Bimala Tumkhewa

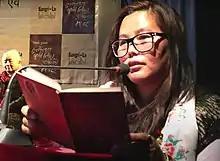
Tumkhewa at the launch event of her book "Hatkelama Prithvi Liyera Ubhiyeko Manche" (2019)

Bimala Tumkhewa Limbu is a Nepali poet, writer and journalist. Her works are centered around the themes of feminism and ethnic identity. She has published four poetry collections till date. She is also the General Secretary for "Sancharika Samuha" (Women Journalists Union) and a member of Women Security Pressure Group. One of her poems is included in the curriculum in first year of Bachelors of Far-western University and the sixteen constituent colleges.